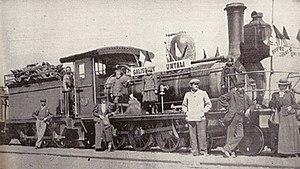
L’histoire de la Rhodésie du Sud correspond à la période durant laquelle le Zimbabwe actuel était une colonie britannique de 1890 jusqu'à l’indépendance du pays en 1980.
L'administration de la Rhodésie par la British South Africa Company est consécutive à l'octoi, en 1889, par la reine Victoria, d'une charte à la British South Africa Company. La prise de possession des territoires commence par la colonne des pionniers qui s'installe dans le Mashonaland en 1890. Autorisée par la charte royale à acquérir, gouverner et développer la région située au nord de la république du Transvaal, la BSAC, dirigée par Cecil Rhodes, lève ses propres forces armées et s'attribue un gigantesque territoire par le biais de traités, de concessions et d'actions militaires. Elle vainc notamment la puissante armée ndébélé lors de la Première et Seconde Guerre ndébélé entre 1893 et 1897, et s'empare du royaume Mthwakazi gouverné par Mzilikazi. Au tournant du xixᵉ siècle la compagnie possède un vaste territoire enclavé, traversé par le fleuve Zambèze, appelé officiellement Rhodésie à partir de 1895, qu'elle gouverne jusqu'au début des années 1920.